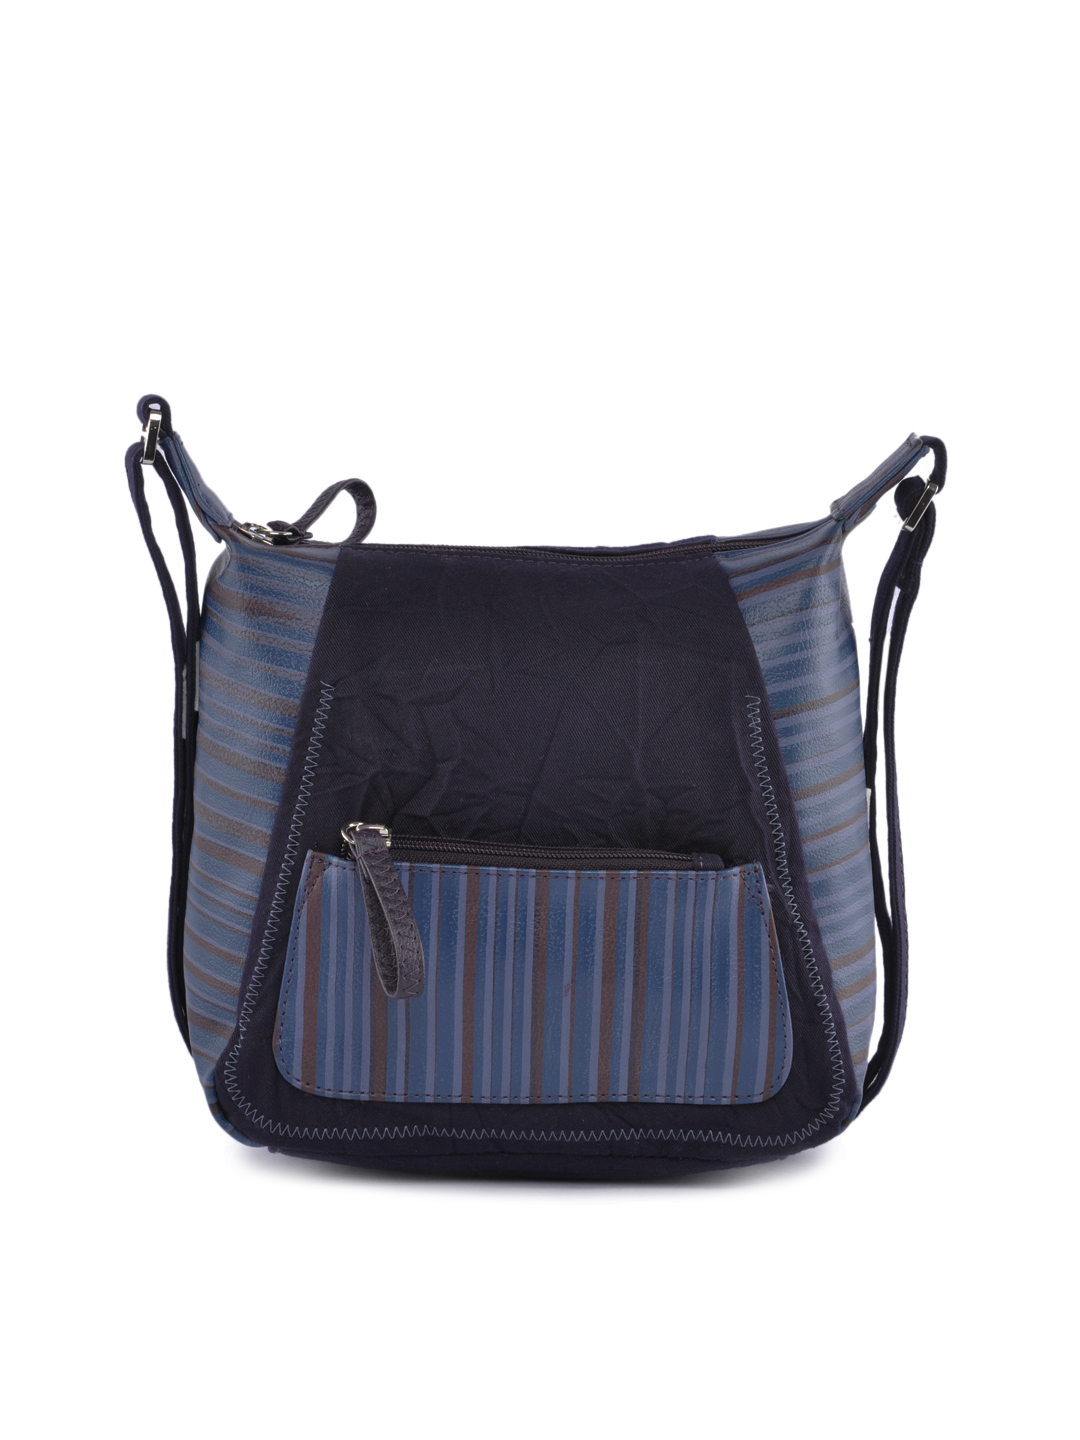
Baggit Women Purple Groovy Camlin Crush Handbag
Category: Accessories / Bags / Handbags
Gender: Women
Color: Purple
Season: Winter 2015
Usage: Casual